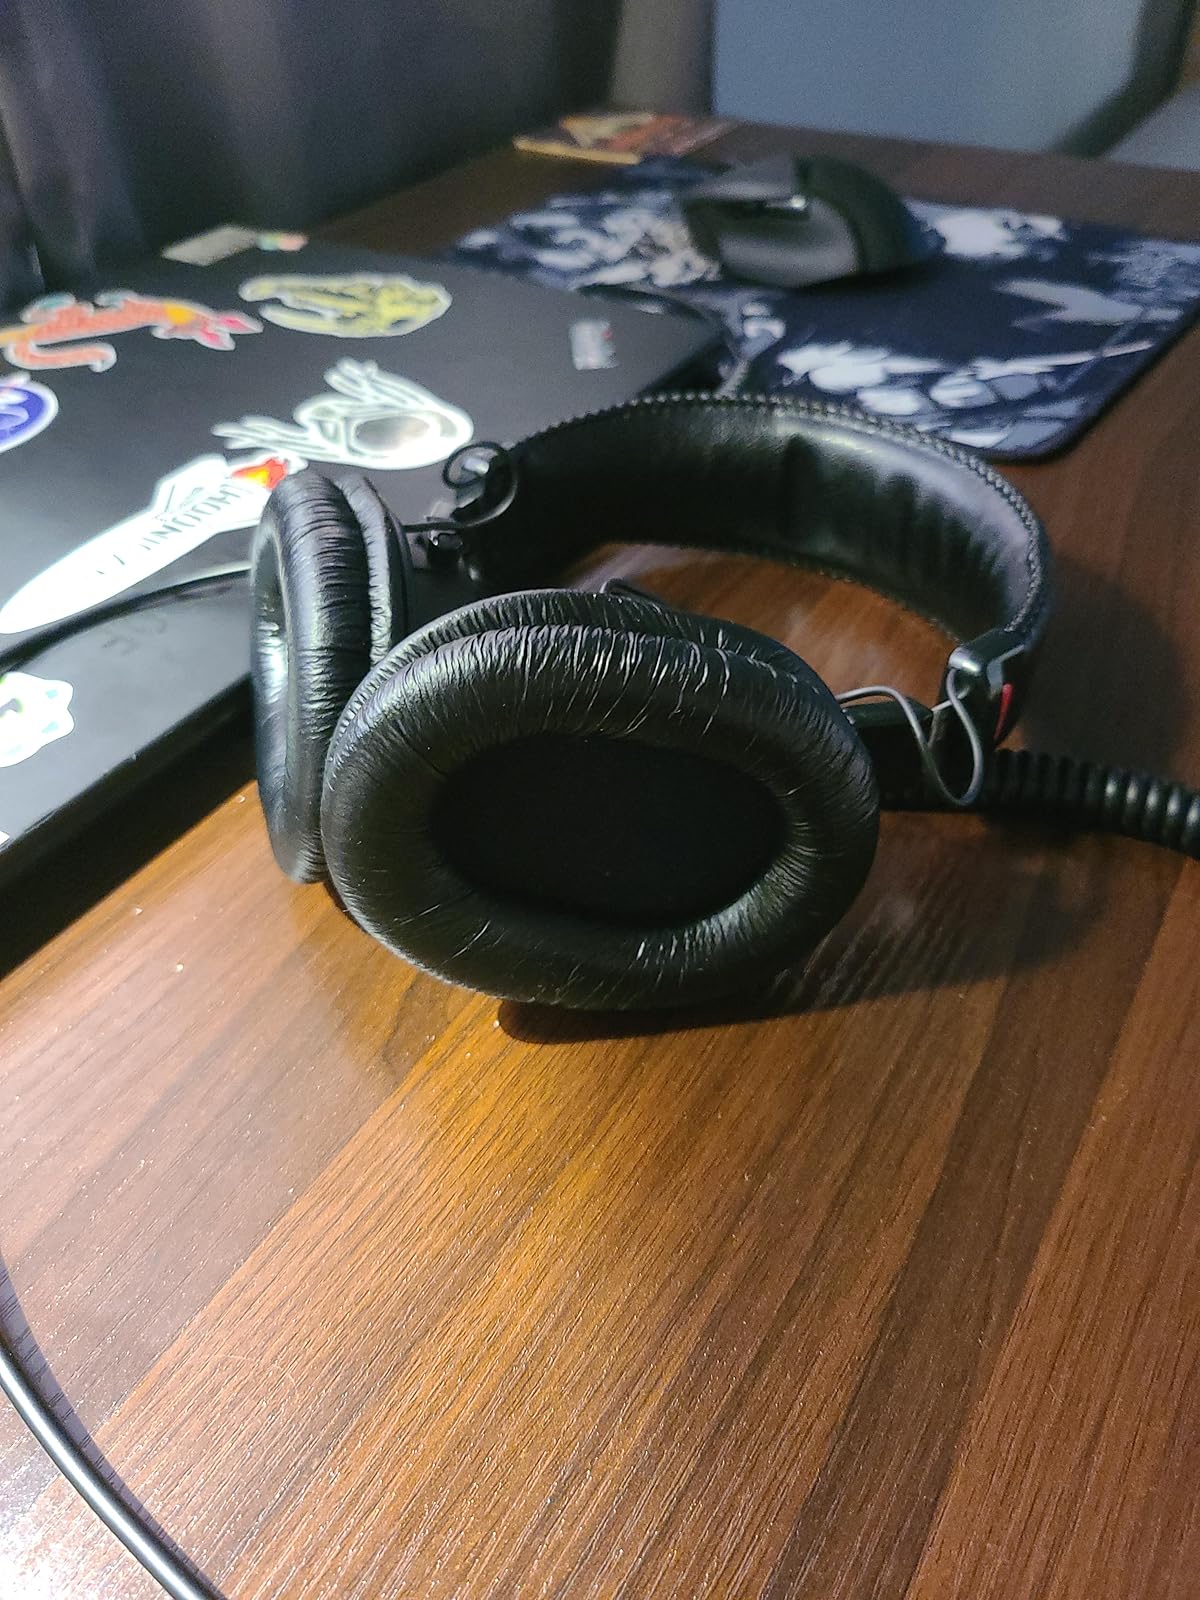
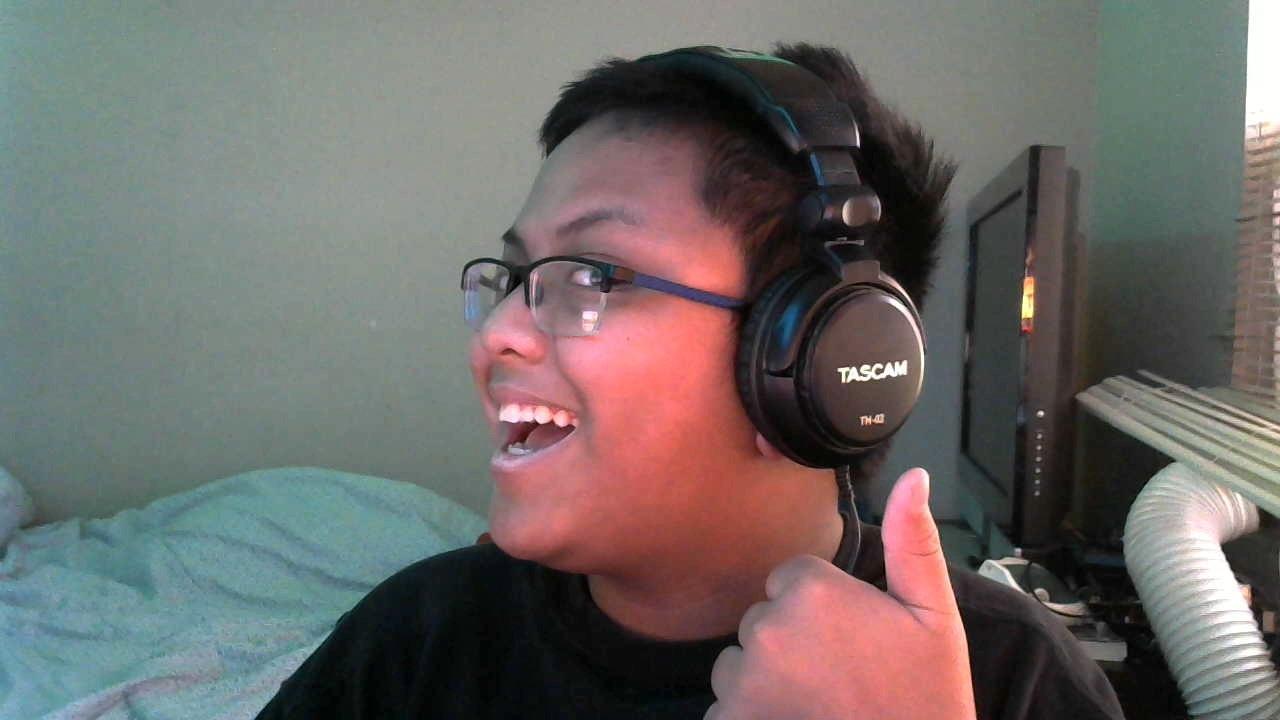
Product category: headphones
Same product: no